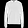
Label: Pullover